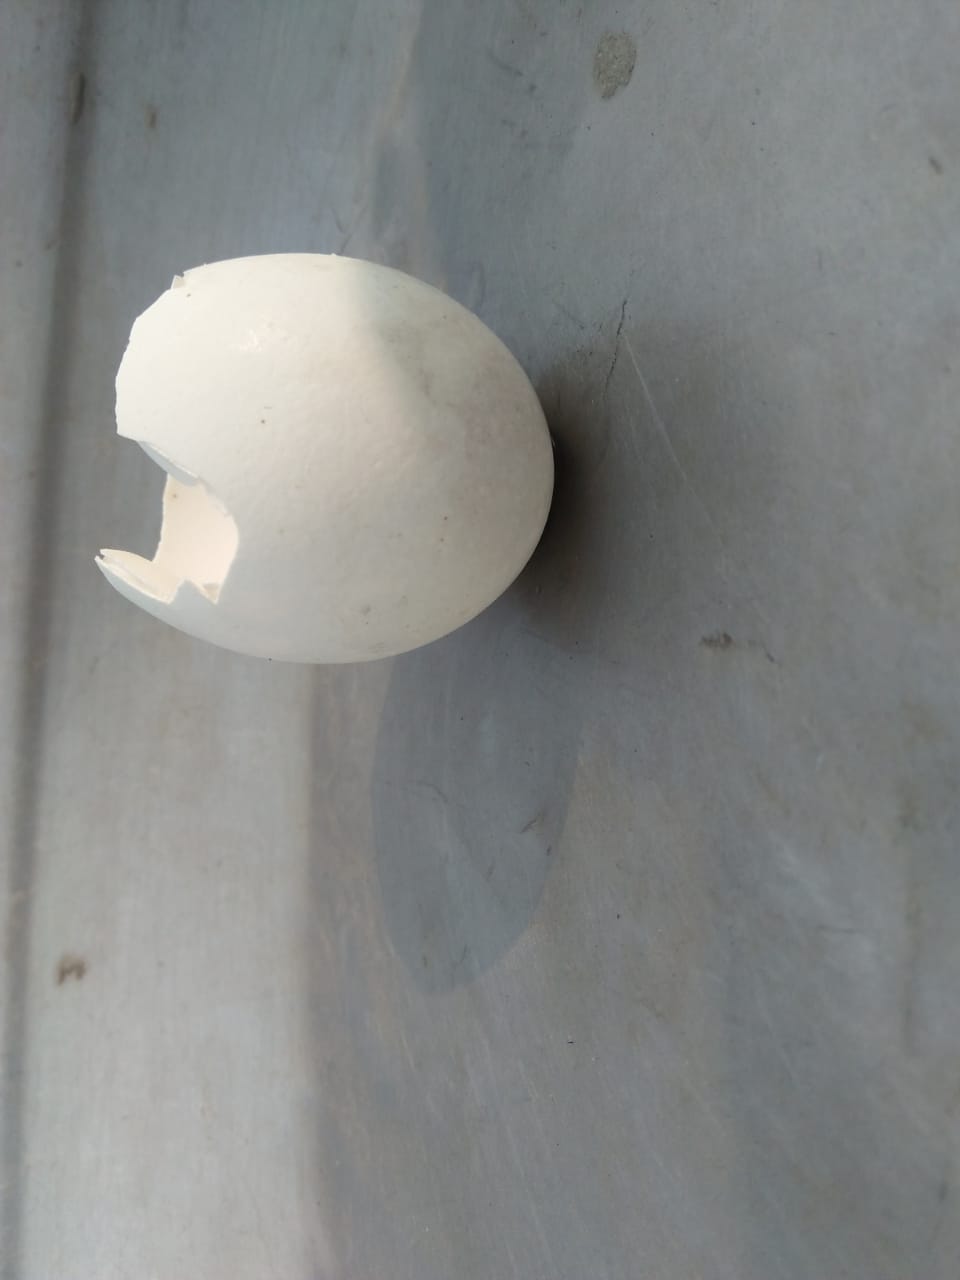
Label: eggshells